Holon (sculpture)

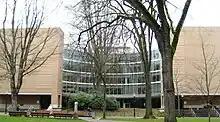
"Holon" in front of Portland State University's Branford Price Millar Library in 2009

Donald Wilson's "Holon" was originally commissioned in 1978–1979 and dedicated to the late Dr. Gordon Hearn, the first dean of Portland State University's School of Social Work. Its name comes from the Greek "holos", which means "whole, entire, complete in all its parts – something that has integrity and identity at the same time as it is a part of a larger system". The sculpture was carved from white Indiana Limestone. It measured approximately x x and rested on a brick base that measured around x x . When the Smithsonian Institution surveyed the sculpture for its "Save Outdoor Sculpture!" program in April 1993, the organization categorized the piece as abstract, its condition as "treatment needed", and noted that Wilson had removed graffiti previously.